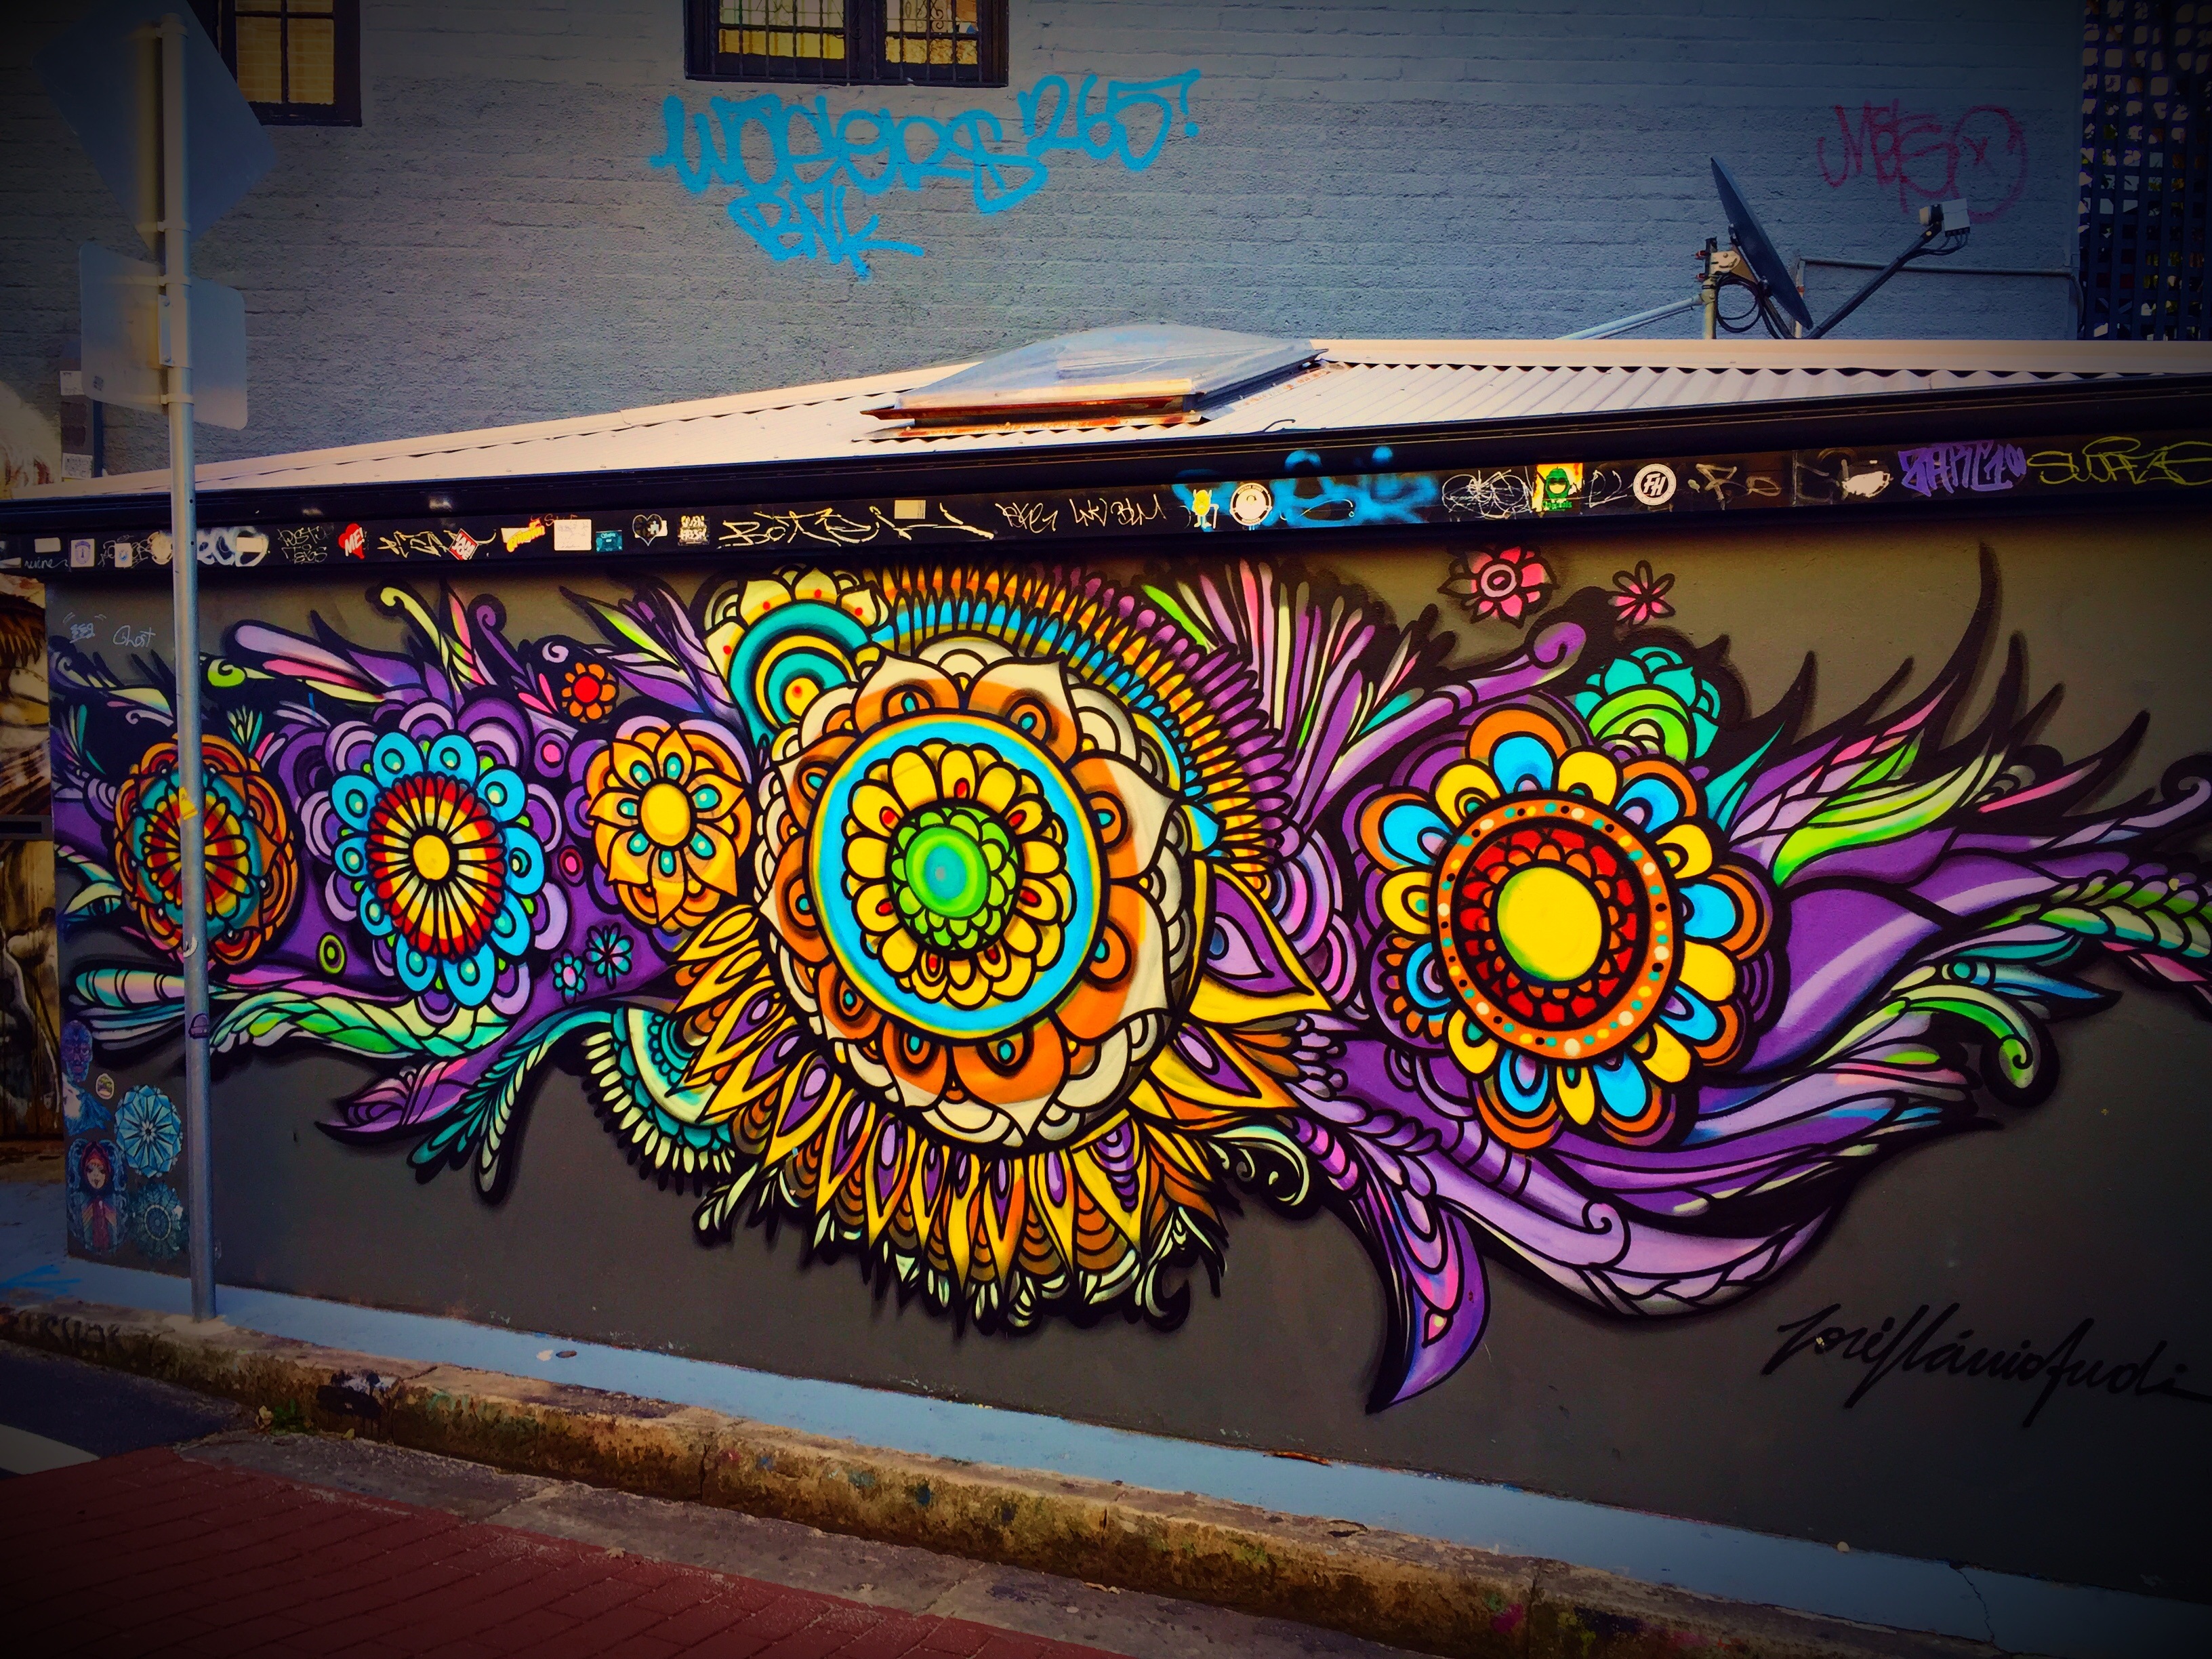
street, window, glass, city, urban, wall, color, graffiti, street art, art, design, mural